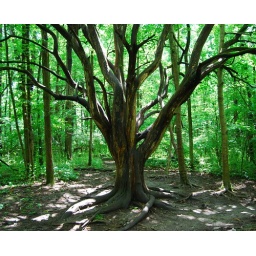
I took a ton of pictures of this dead tree while standing in a forest of live ones. odd.